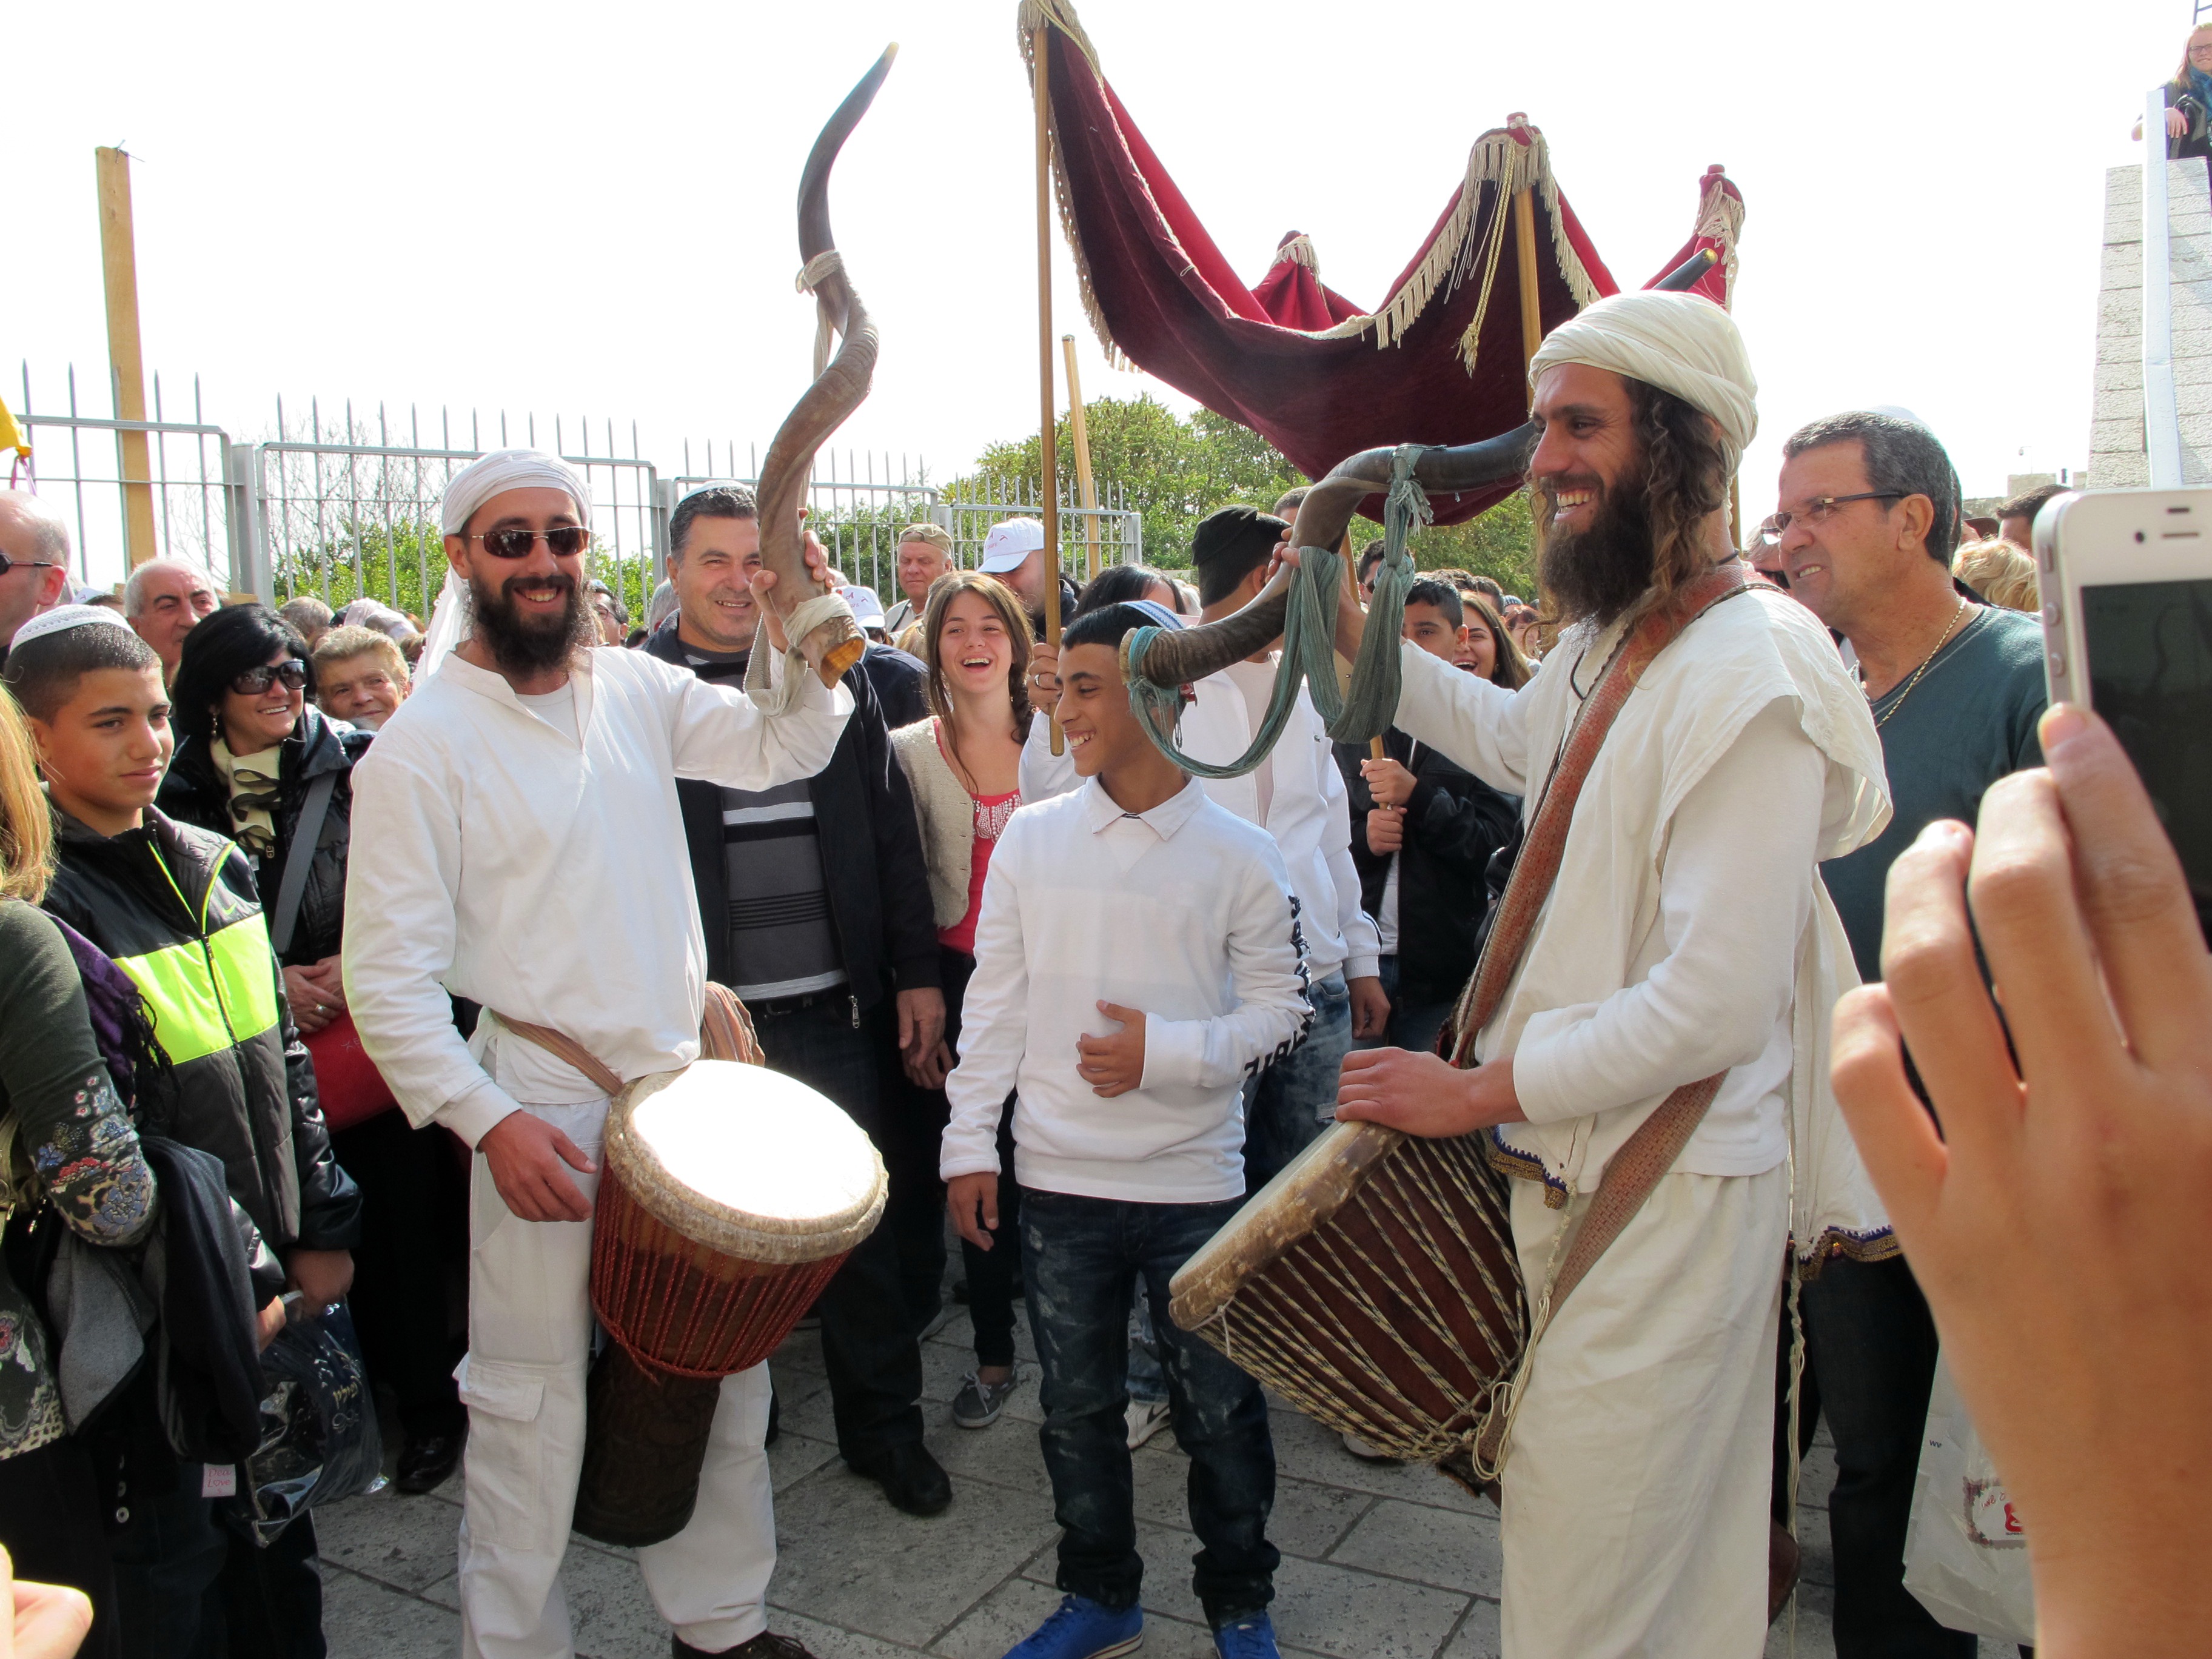
crowd, dance, musician, drum, musical instrument, cheerful, festival, jerusalem, israel, jewish, jews